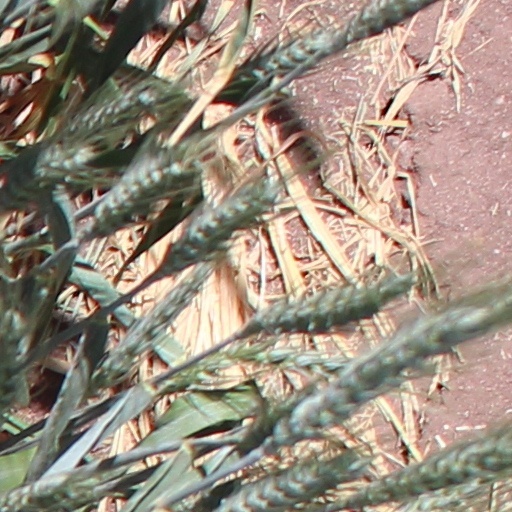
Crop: wheat